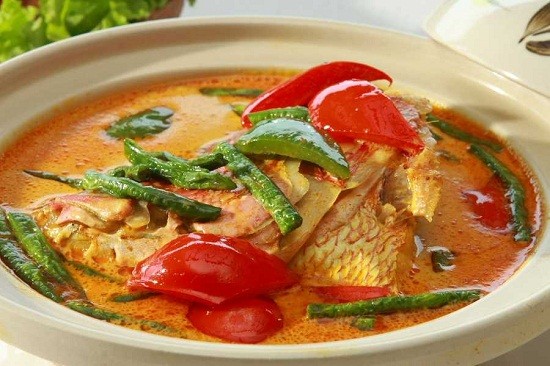
Label: gulai_ikan